In Search of La Che

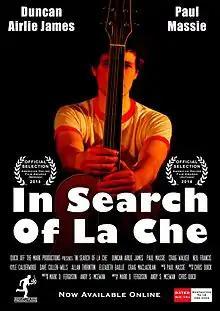

In Search of La Che is a Scottish spoof documentary film directed by Mark D. Ferguson. The screenplay was written by Andy S. McEwan.